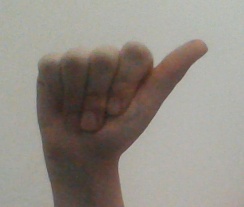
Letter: dhad